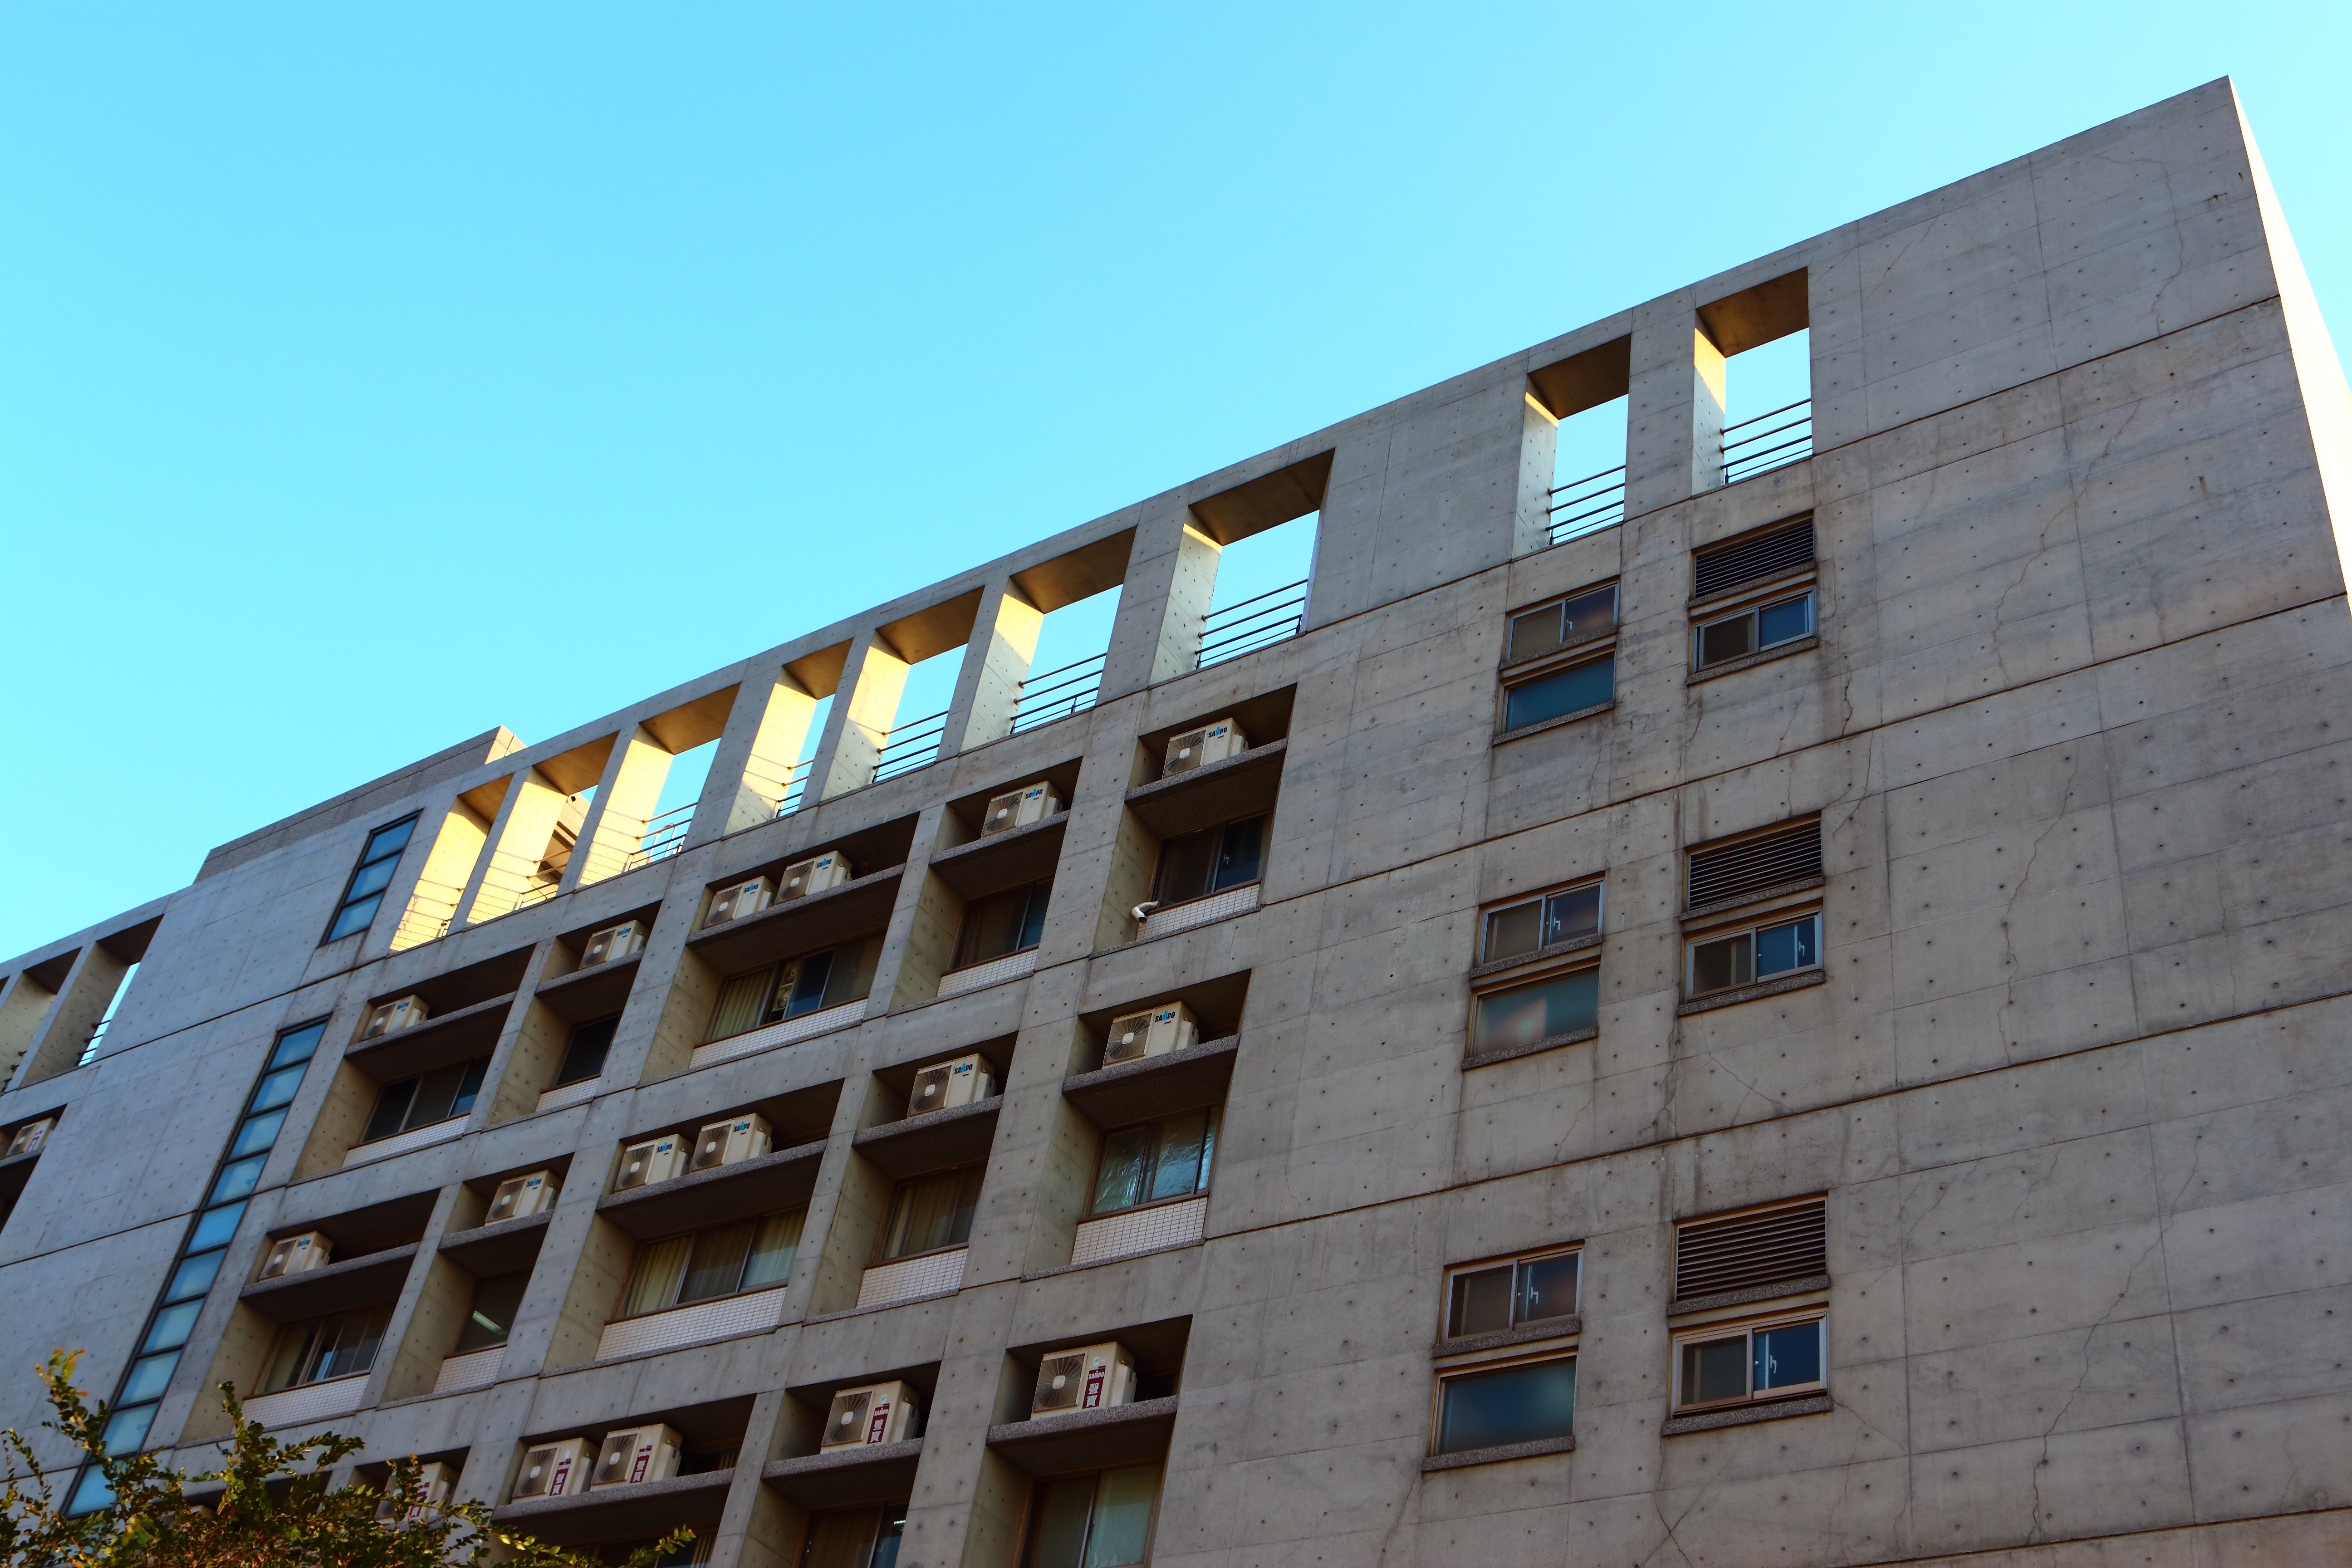
architecture, building, downtown, facade, tower block, headquarters, neighbourhood, newnham, brutalist architecture, national central university, outside view, electronic museum